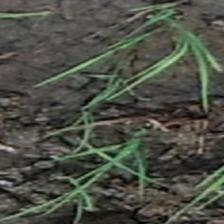
Label: clustered